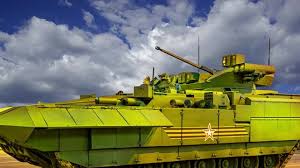
Label: BMP-T15